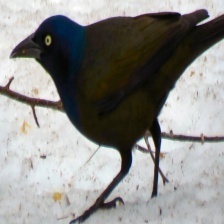
Species: COMMON GRACKLE
Scientific name: QUISCALUS QUISCULA